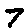
Label: 7